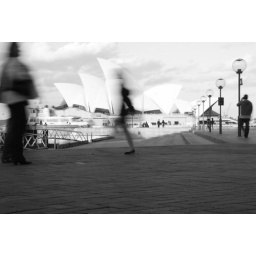
opera house from cafe in the rocks (15)